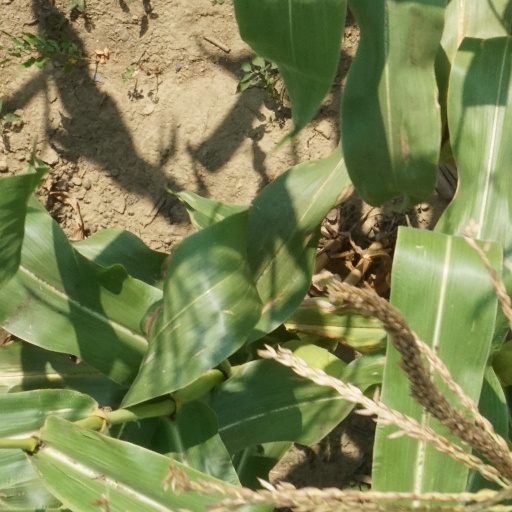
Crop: maize; corn